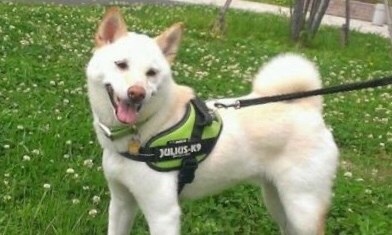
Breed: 1043-n000001-Shiba_Dog